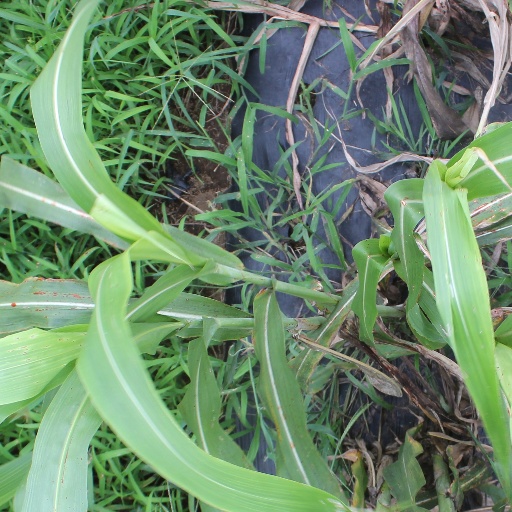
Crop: sorghum